Mohammad-Hossein Shaker

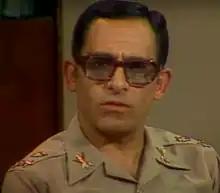

Mohammad-Hossein Shaker is an Iranian retired military officer who served as the Chief-of-Staff of the Islamic Republic of Iran Army from July 1979 until September 1979.